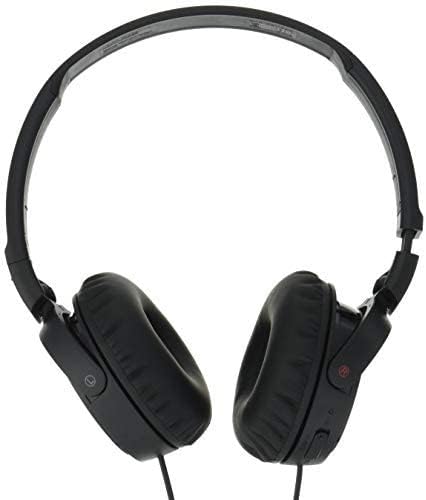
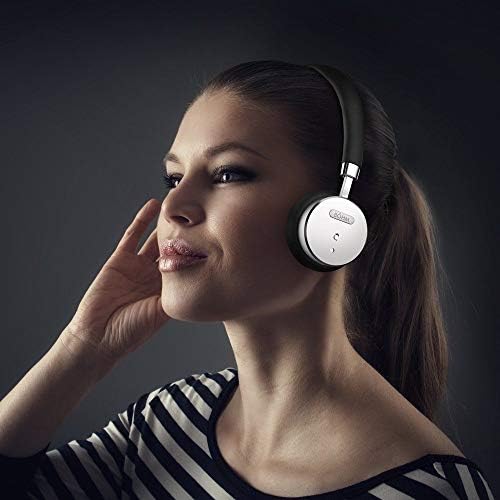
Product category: headphones
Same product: no